Prussian Lithuanians

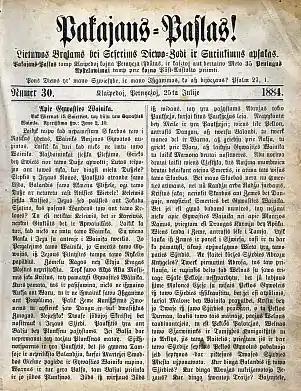
The Prussian Lithuanian newspaper was published between 1881 and 1939.

The first Prussian Lithuanian elected to the Reichstag, Jonas Smalakys, was a fierce agitator for the integrity of the German Empire. In 1879, Georg Sauerwein published the poem "Lietuwininkais esame mes gime" in the newspaper "Lietuwißka Ceitunga". The 7th stanza was dedicated to Wilhelm I, German Emperor.